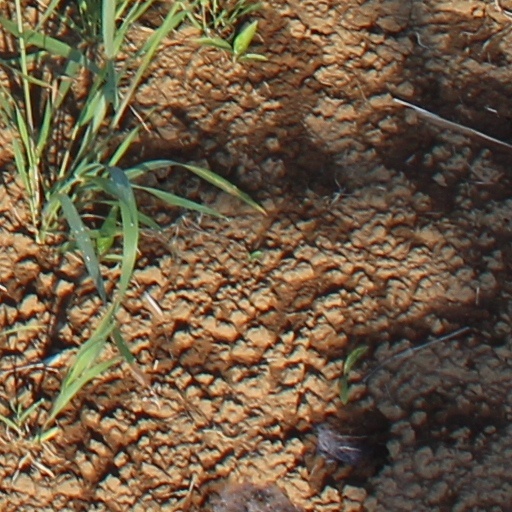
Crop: wheat